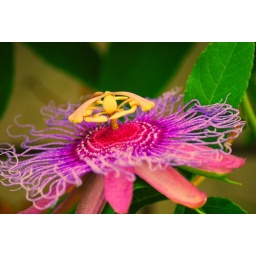
Just some flower shots from my walk this morning around lake charles with a friend.